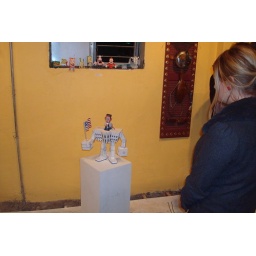
Here is an all paper version of m Obama Action Playset. Some of my other toys in the window